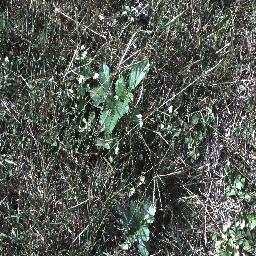
Label: snake_weed